Geology of New Zealand

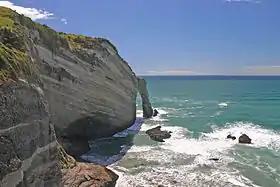
Sedimentary rocks from an uplifted basin – Cape Farewell, South Island

Erosion and deposition has led to much of Zealandia now being covered in sedimentary rocks that formed in swamps and marine sedimentary basins. Much of New Zealand was low lying around Mid Eocene–Oligocene times (40–23 Ma). Swamps became widespread, forming coal. The land subsided further, and marine organisms produced limestone deposits. Limestone of Oligocene–Early Miocene age formed in many areas, including the King Country, known for the Waitomo Glowworm Cave. In the South Island, limestone is present in Buller, Nelson, and the West Coast, including the Pancake Rocks at Punakaiki in Oligocene–Early Miocene times (34–15 Ma). It is debated whether all of New Zealand was submerged at this time or if small islands remained as "arks" preserving fauna and flora.